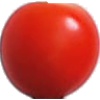
Label: Tomato Cherry Red 1